Iroquois

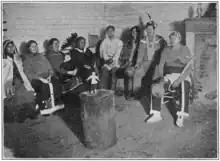
Meeting of the Society of Mystic Animals 1900

Men wore a cap with a single long feather rotating in a socket called a "gustoweh". Later, feathers in the gustoweh denote the wearer's tribe by their number and positioning. The Mohawk wear three upright feathers, the Oneida two upright and one down. The Onondaga wear one feather pointing upward and another pointing down. The Cayuga have a single feather at a 45-degree angle. The Seneca wear a single feather pointing up, and the Tuscarora have no distinguishing feathers.